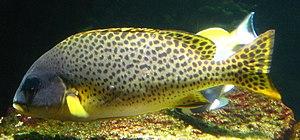
Plectorhinchus est un genre de poissons de la famille des Haemulidae. Ils sont appelés « sweetlips » en anglais, et « gaterins » ou « diagrammes » en français.
Gaterin est un nom vernaculaire qui désigne en français plusieurs espèces du genre Plectorhinchus, mais pas toutes les espèces de ce genre.